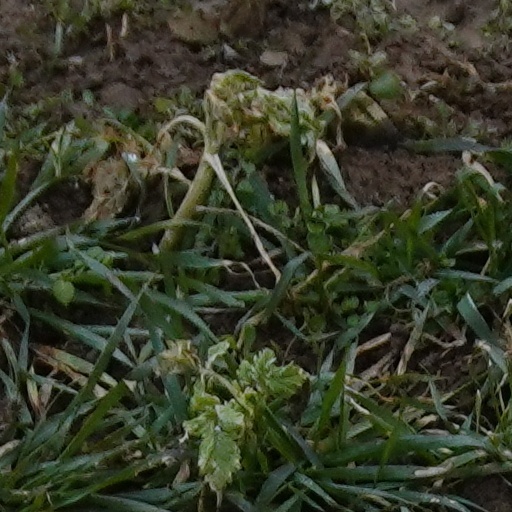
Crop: wheat